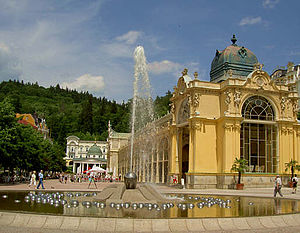
Sanatorium
Kurstedet Mariánské Lázně (Marienbad) i Tjekkiet, hvor der er findes adskille naturlige kilder.
Et kursted, en kuranstalt, et velværecenter eller et sanatorium er alle helbredelses- eller forebyggelsesinstitutioner. Kurgæster kan blive behandlet for en enkelt sygdom. Der kan også være tale om generel forebyggelse. Behandlingen består f.eks. af kurbade, sauna, afstressende massage, motionsprogrammer, forskønning og inkluderer normalt et ophold med overnatning, et kurophold. Anstalten er ofte placeret i naturskønne omgivelser.